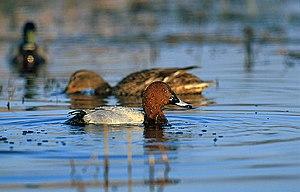
Le Fuligule milouin est une espèce de canards plongeurs appartenant à la famille des anatidés. Bien qu'elle soit encore commune en beaucoup d'endroits, cette espèce subit un déclin important et est donc considérée comme menacée d'extinction.